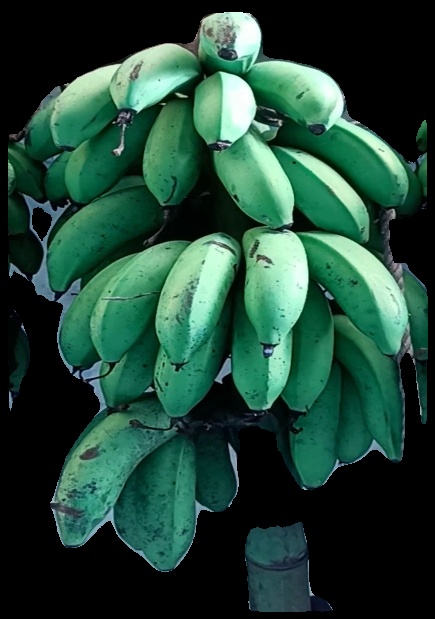
Variety: rasbale
Grade: grade2